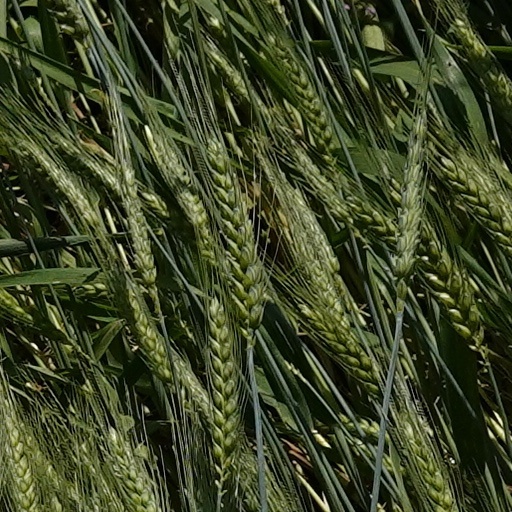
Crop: wheat